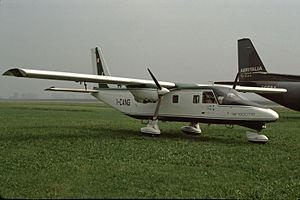
Le SIAI-Marchetti SF600 Canguro est un bimoteur de transport léger développé en Italie à la fin des années 1970. Malgré la volonté d'une large production en série, seuls dix exemplaires furent construits.